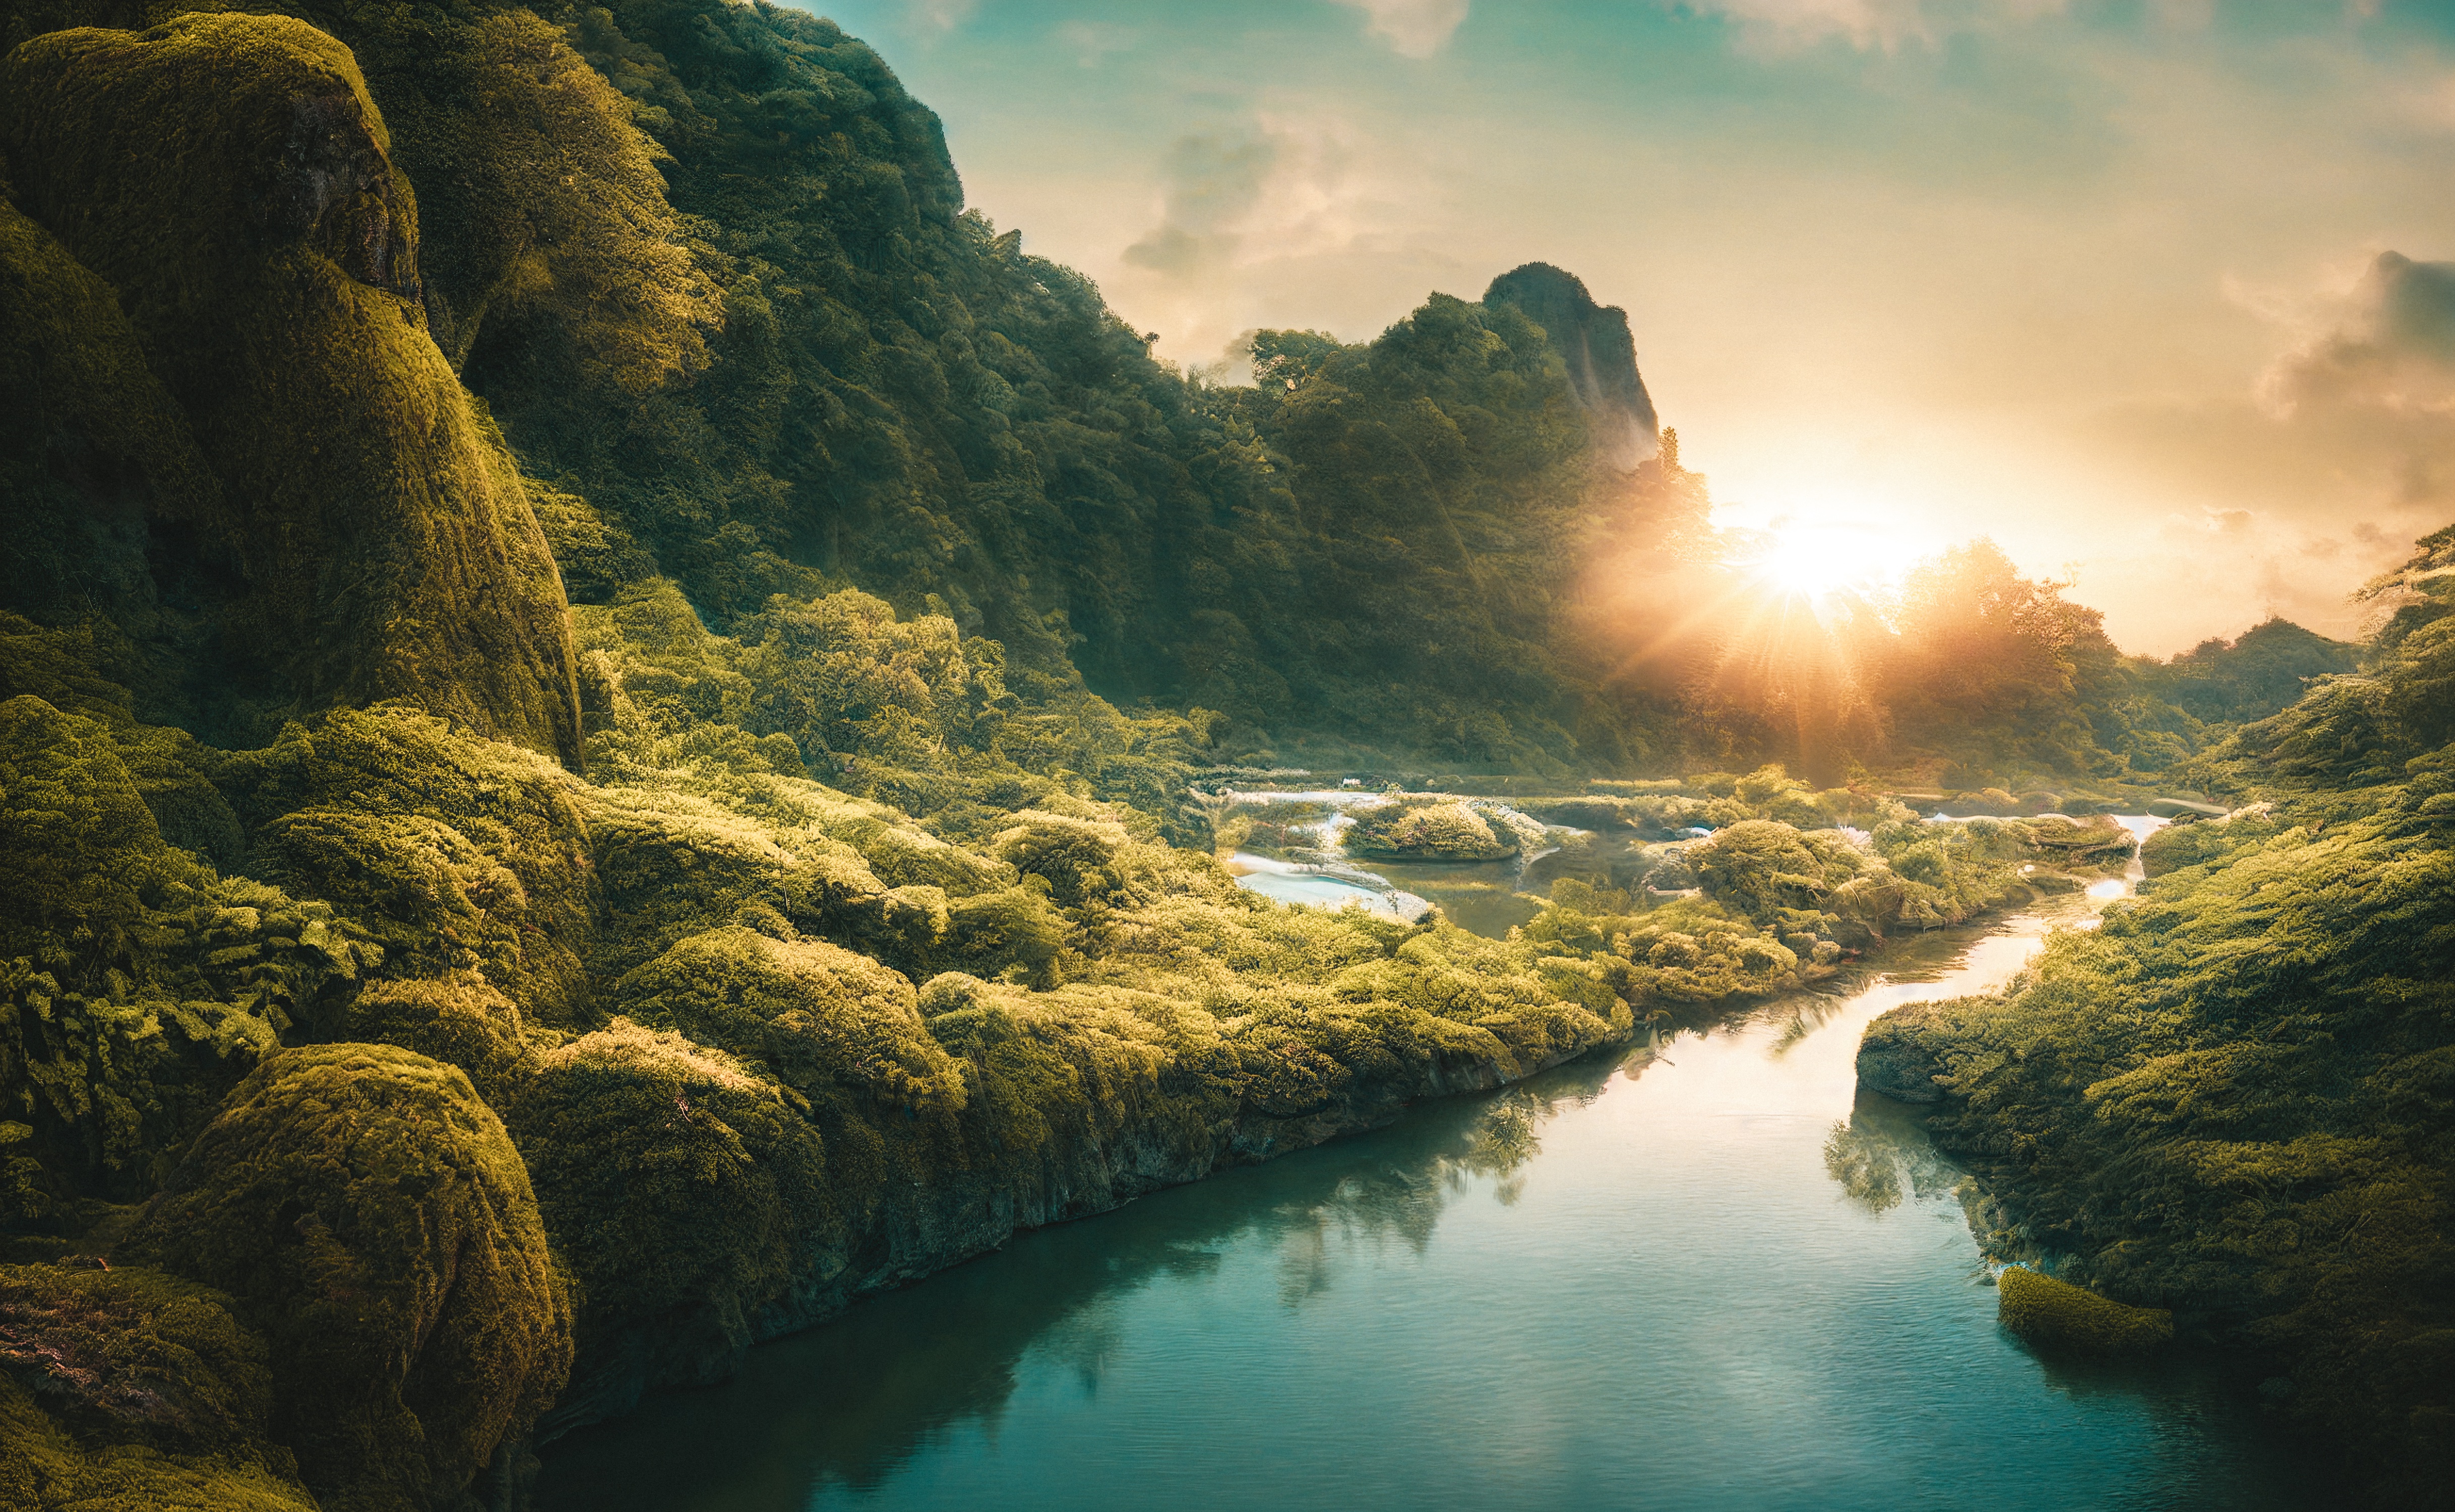
natural, cloud, water, sky, water resources, mountain, natural landscape, highland, vegetation, sunlight, landscape, bank, lake, mountain range, valley, afterglow, sunrise, hill, grass, calm, horizon, cumulus, mountain river, forest, riparian zone, dusk, geology, hill station, stream, sunset, rock, coast, fell, reflection, lake district, arroyo, nature reserve, meteorological phenomenon, evening, tarn, reservoir, dawn, wind wave, ocean, sound, tropics, loch, creek, inlet, headland, sea, tourism, stream bed, channel, tributary